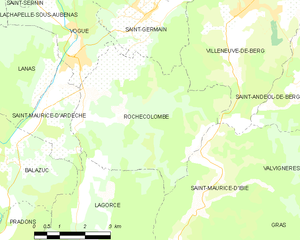
Carte des communes françaises: Rochecolombe